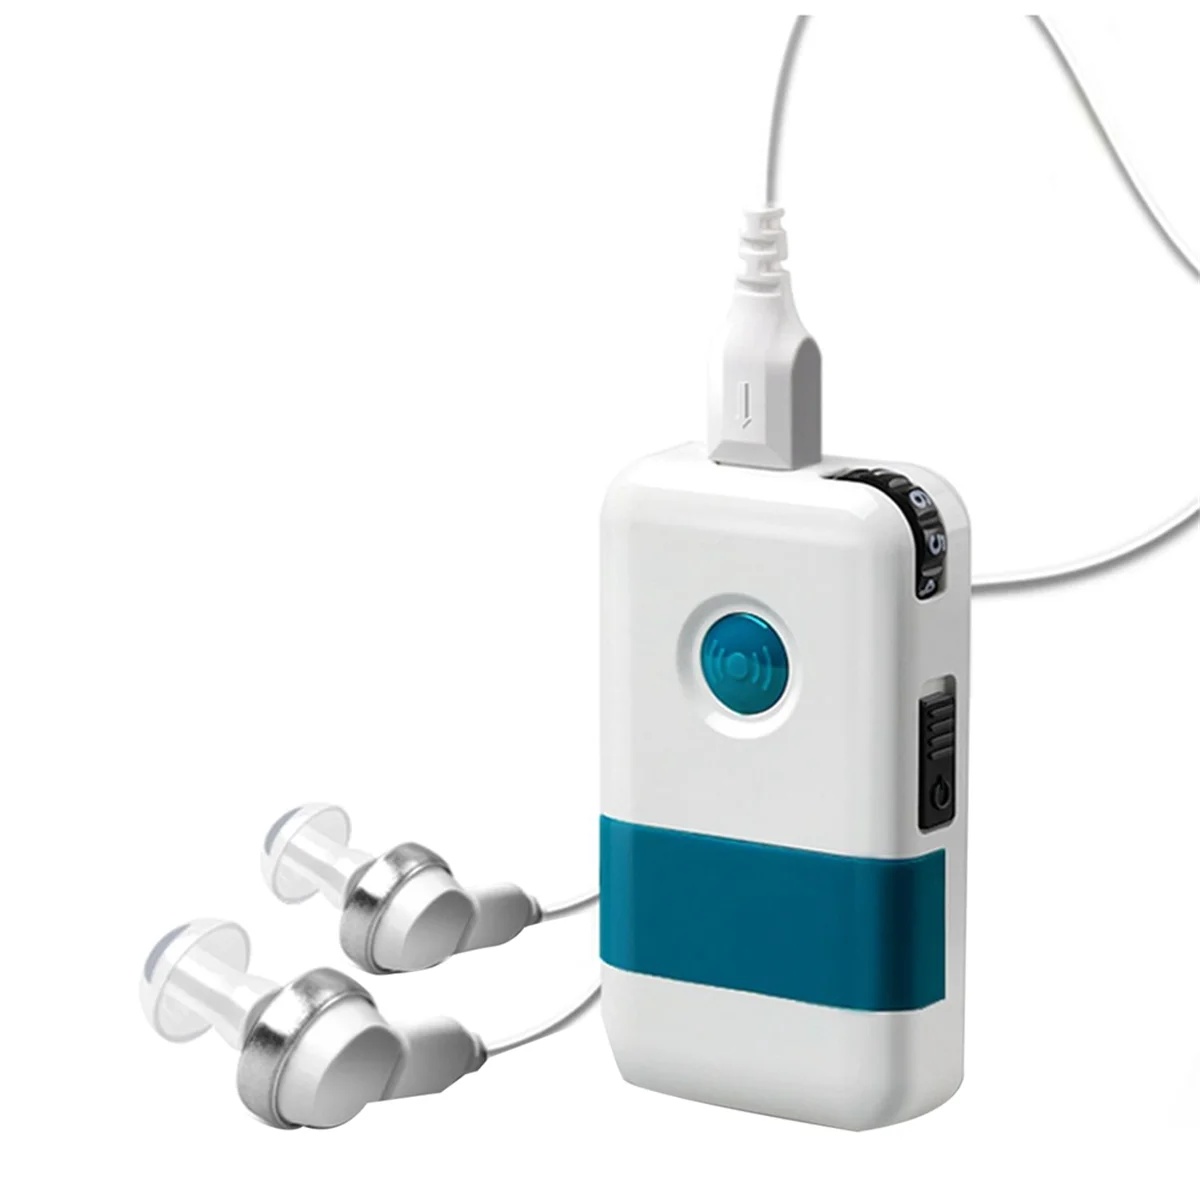
X11A Pocket Hearing Aids for Seniors Rechargeable Noise Cancelling Hearing Amplifier Pocket Talker Hearing Loss,Hearing Aids
SPECIFICATIONS Brand Name : NoEnName_Null Hign-concerned Chemical : None Origin : Mainland China [ IMPROVE HEARING] This pocket hearing aid can amplifies the human voice effectively while reducing the background noise. You can hear the voices of your loved ones and friends clearly, including the sound of the TV and the phone, aslo gives you confidence to join the face-to-face conversation and helps you handle various listening situations in daily life. [Noise Reduction Hearing Aids for seniors] The hearing amplifier for adults has wide frequency ranges can be amplified or reduced based one your needs, provide comfortable bass, clear treble, and protect hearing. NH to adjust the backgroud bass, NL can adjust the voice clarity, MPO limited the max output to aviod harmness to the ears. [7 Levels Volume Control & 2 Modes] 1-7 level of volume gain for different levels of hearing loss, gain from 42 to 66db, and the maximum output is 136db, fit for mild to profound hearing loss. These rechargeable hearing aids for seniors have 2 modes: normal mode and quiet mode, and may need various requirements for different level hearing loss. [Fast Charging and Long Working hours] This rechargeable hearing amplifier charged for 2 hours, and work for 50 hours. When the hearing aids are fully charged, it will automatically stop charging, which is very kind to elderly people. Note: The actual working time depends on the level of volume. [Gift for seniors and family ]The earphones of the hearing aid do not need to distinguish between the left and right ears, easy to wear. It's the perfect gift for seniors or adults who have hearing loss. Colour:white blue Material:plastic Package Contents: 1 x Hearing Aids 1 x Headphone(Random style, don't accept the specified) 1 x USB Cable Only the above package content, other products are not included. Note: Light reflection and different displays may cause the color of the item in the picture a little different from the real thing. The measurement allowed error is +/- 1-3cm.
Brand: Securityhightech
Category: Health & Beauty > Health Care > Hearing Aids > Body-Worn Hearing Aids